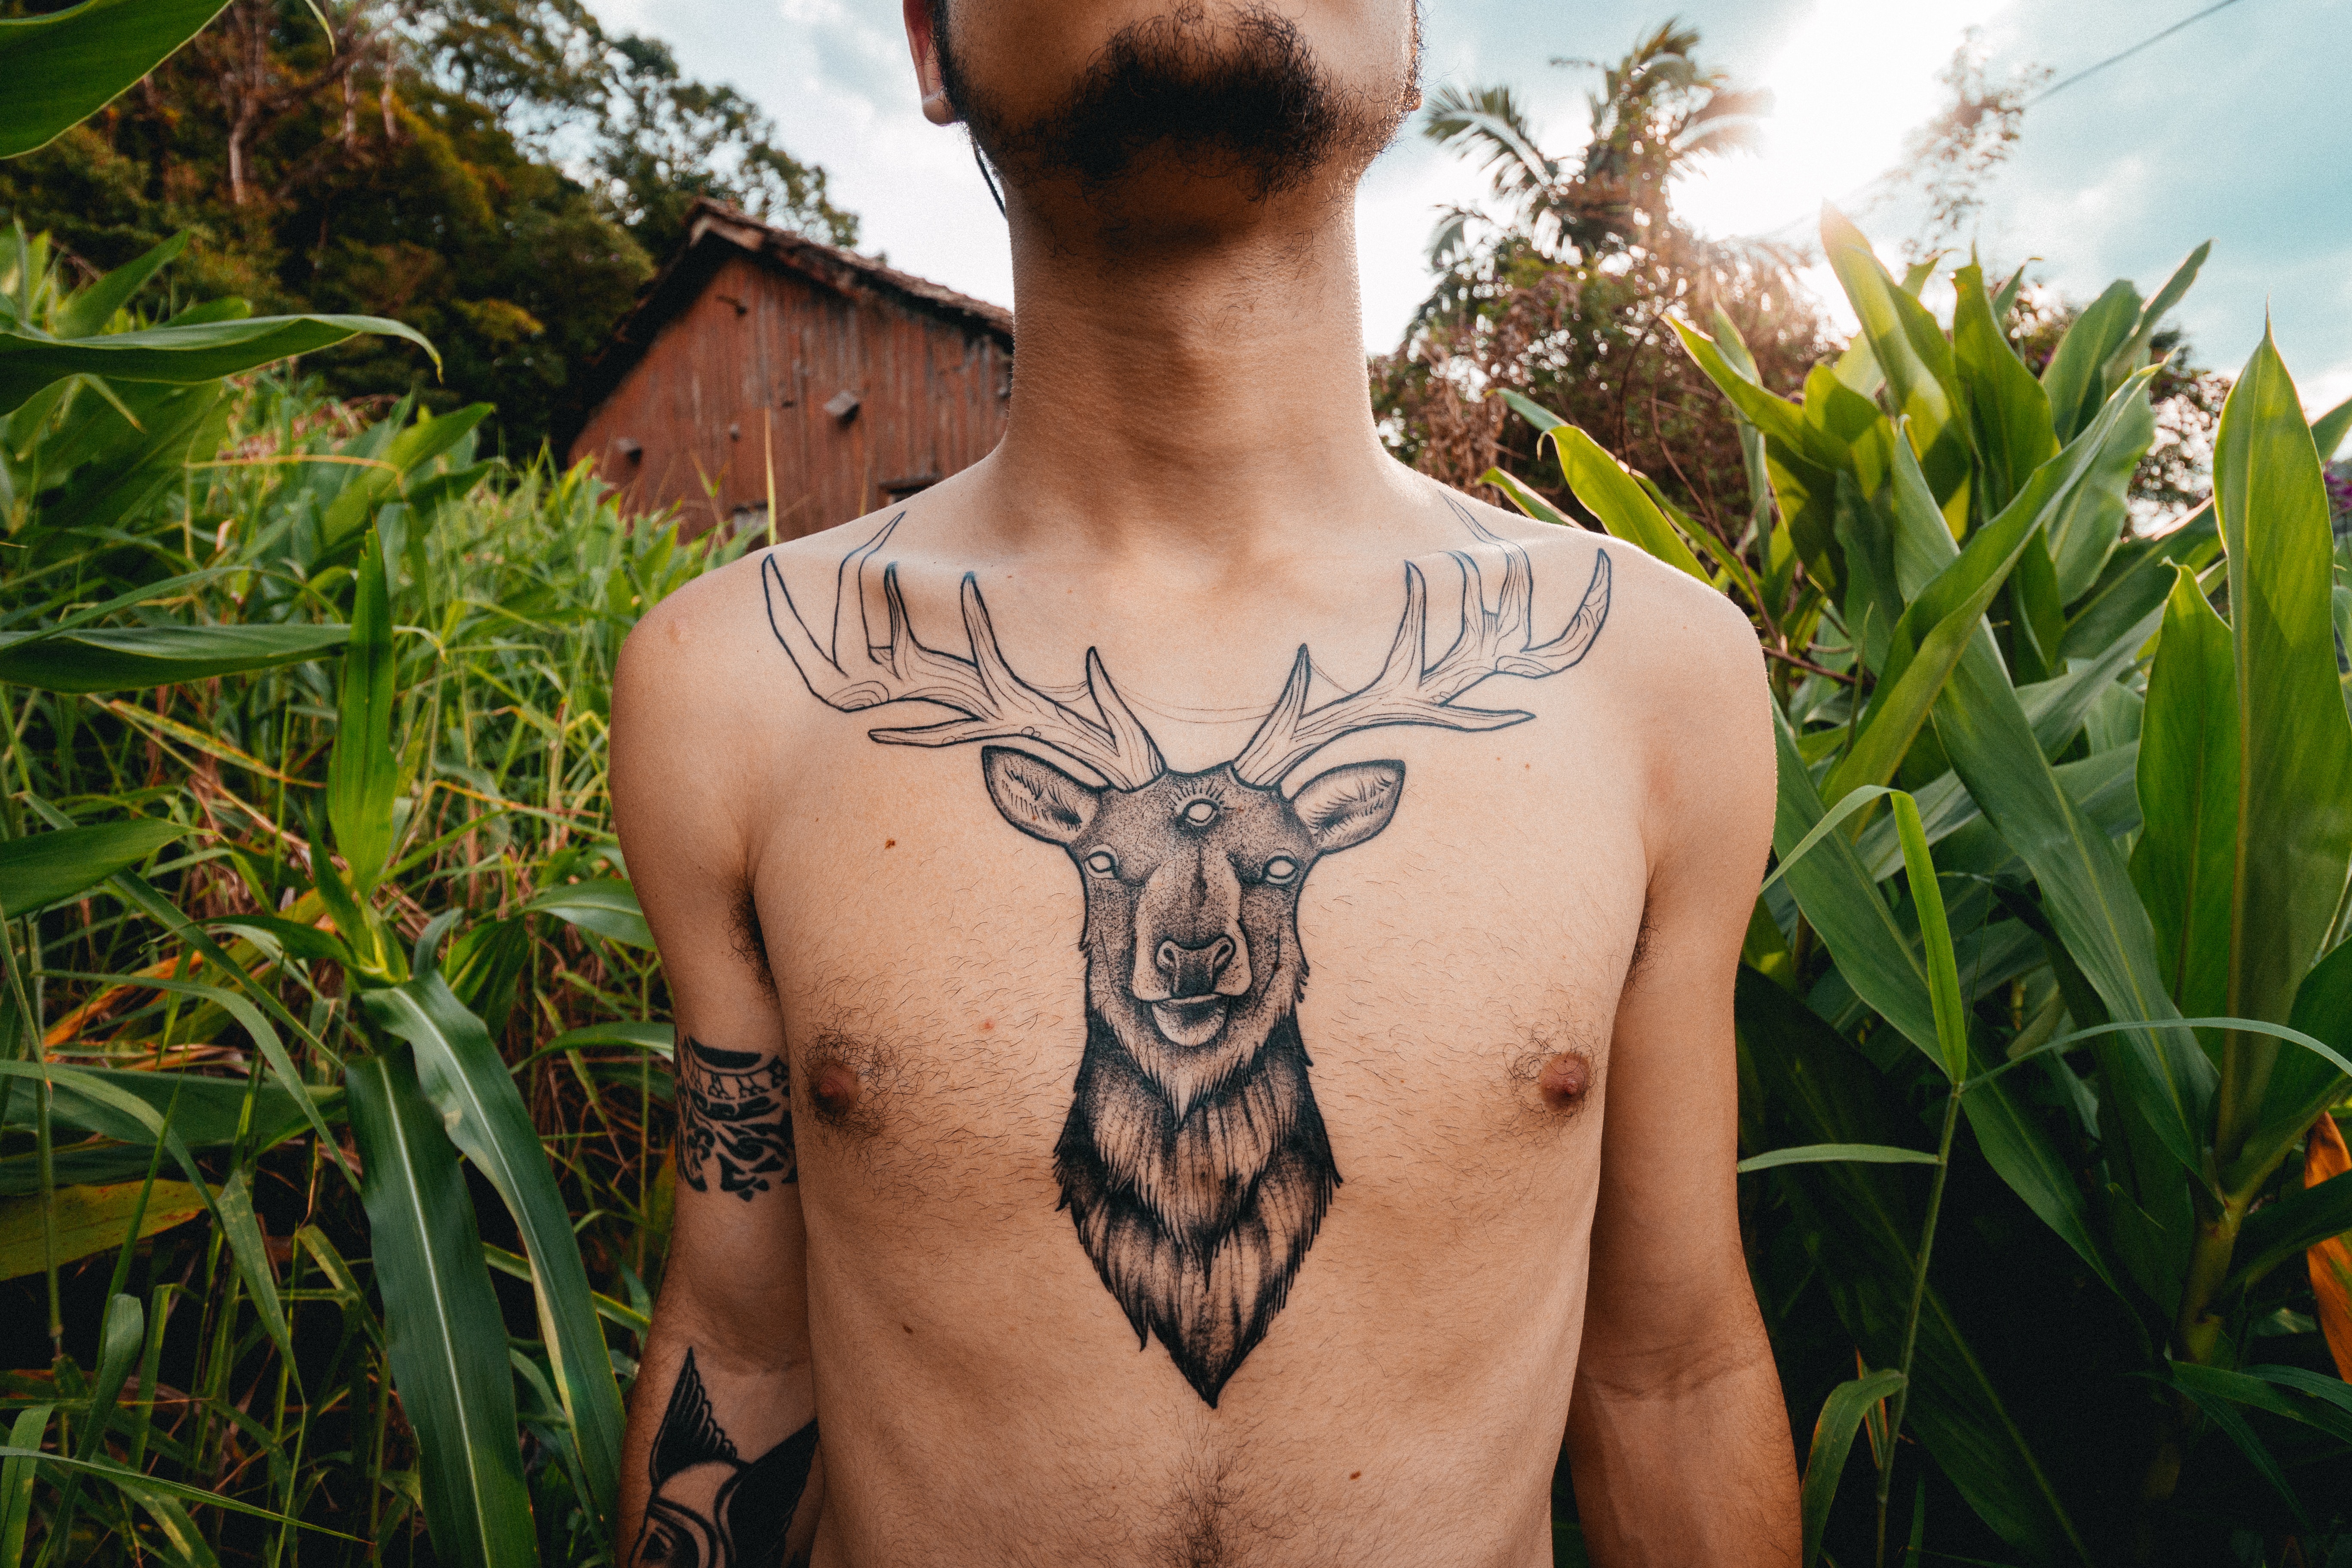
tattoo, arm, deer, joint, neck, muscle, chest, human body, temporary tattoo, Barechested, wildlife, fawn, back, trunk, plant, photography, flesh